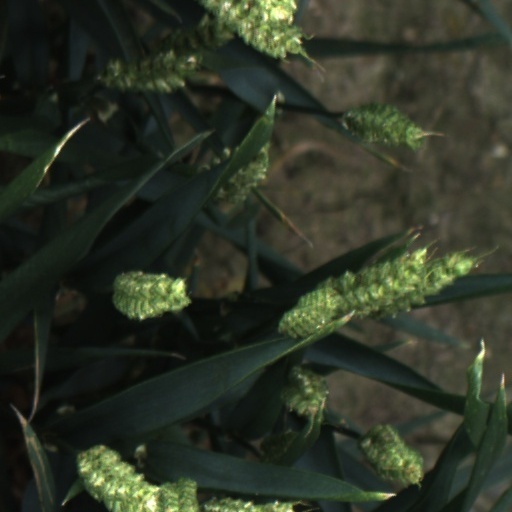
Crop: wheat